Jon Nakamatsu

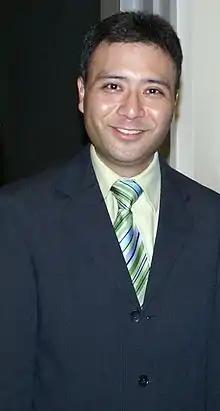
Jon Nakamatsu at the Peninsula Symphony concert, San Mateo, California on October 21, 2005

Jon Yasuhiro Nakamatsu (born 1968, San Jose, California) is an American classical pianist who resides in San Jose.